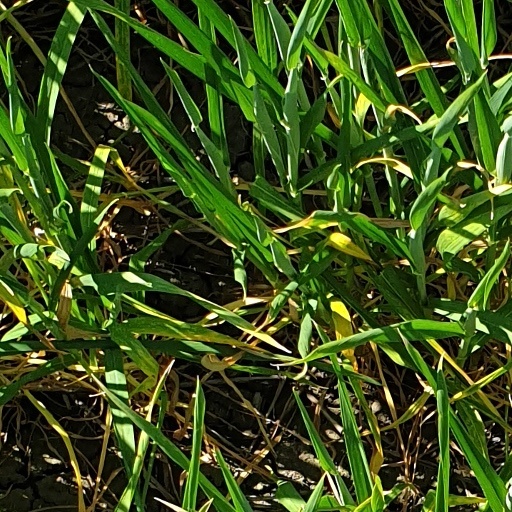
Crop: wheat